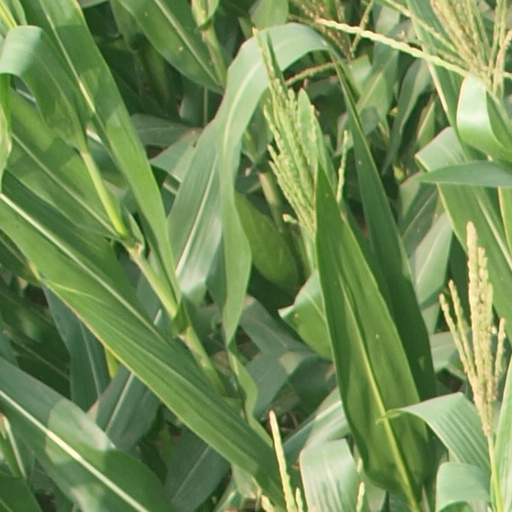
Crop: maize; corn